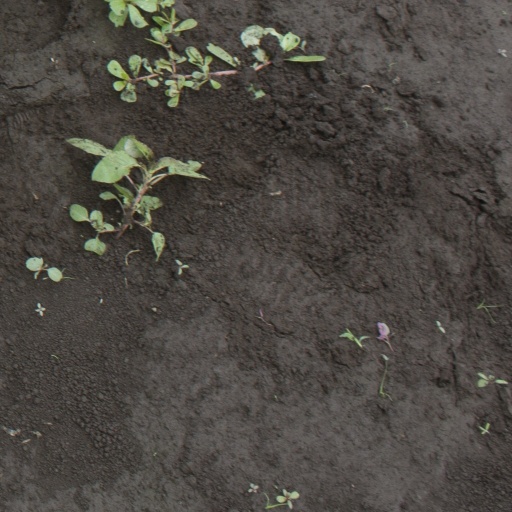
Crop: soybean